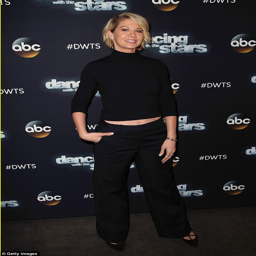
coming for some entertainment : actor poses on the red carpet before she takes in the live show on monday night